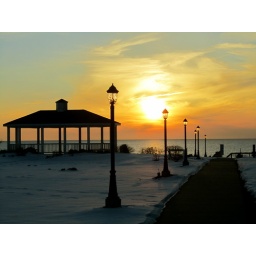
A big yellow ball surrounded by gentle clouds.